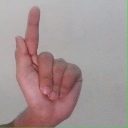
अक्षर: ळ